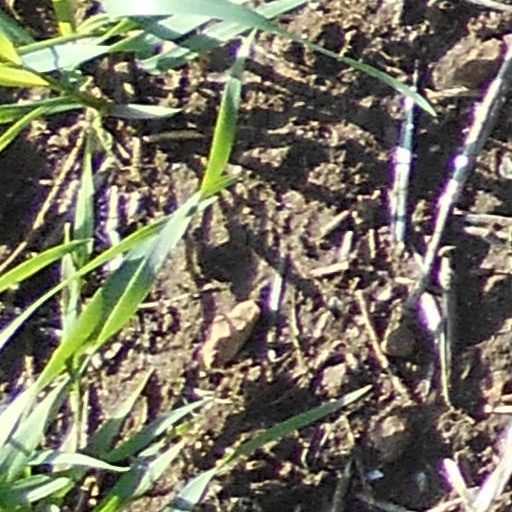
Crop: wheat